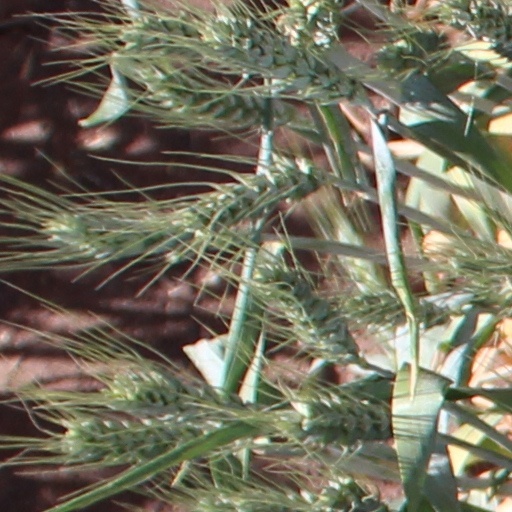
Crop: wheat